Serlui

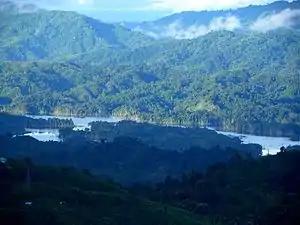
Serlui

The Serlui is a river of Mizoram, northeastern India. It flows through Kolasib district and is impounded by the Serlui B Dam.